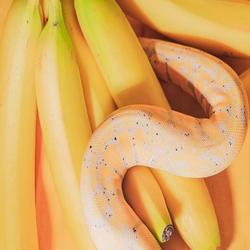
Label: Banana